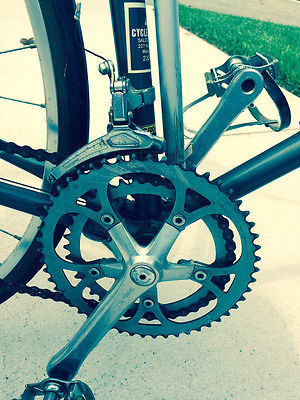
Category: bicycle